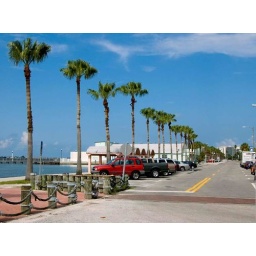
The beach by my house